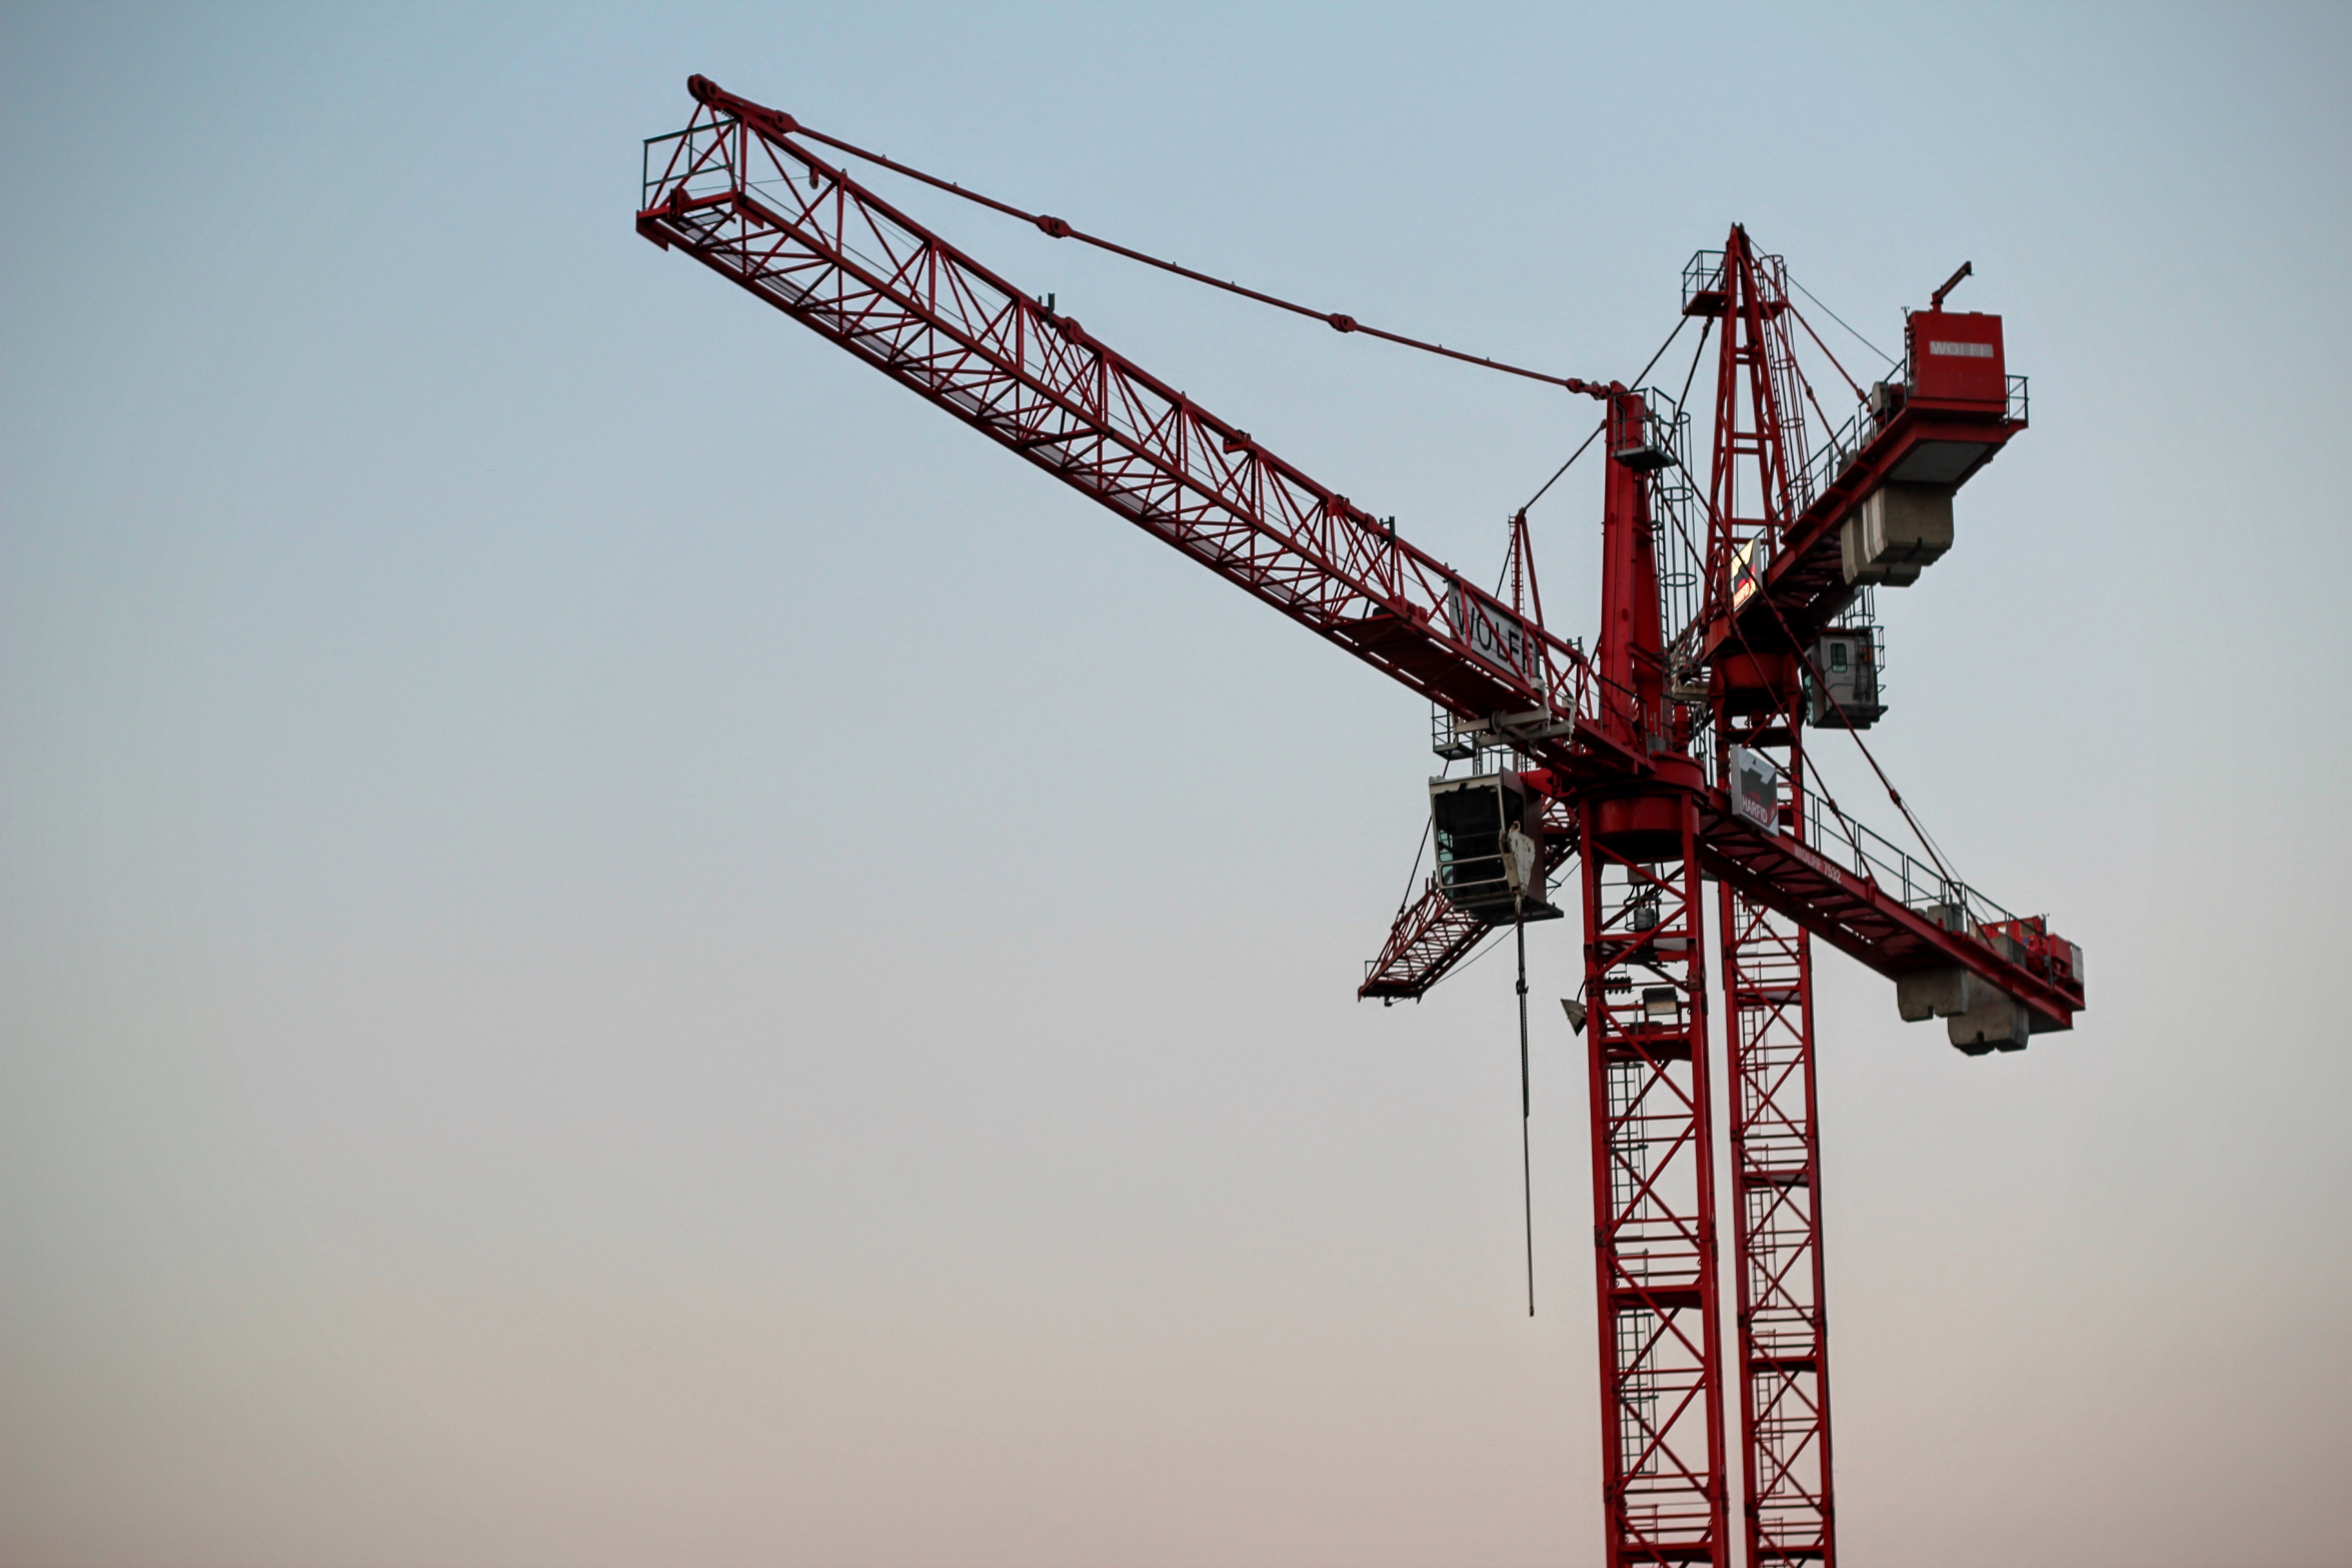
isolated, vehicle, mast, electricity, build, crane, baukran, load crane, construction equipment, construction machinery, crane hooks, industrial crane, crane arm, atmosphere of earth